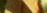
Label: Wheat___Brown_Rust